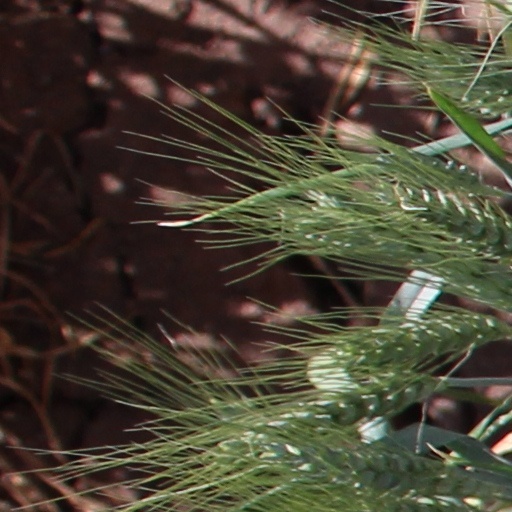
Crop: wheat